Middle Eastern empires

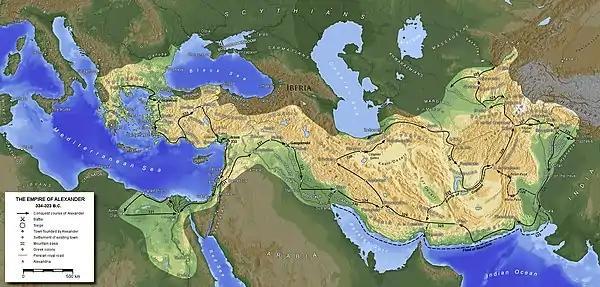
Alexander's Macedonian Empire and routes

The king of Macedon, Alexander III, to be known as Alexander the Great, came to the throne in October 336 BCE, aged 20. He would soon take control of the Persian empire and cover all the territories of the ancient world, as far as India. Alexander was a remarkable person who combined the military genius and political vision of his father Philip II of Macedon, with a literary bent romanticism and a taste for adventure.